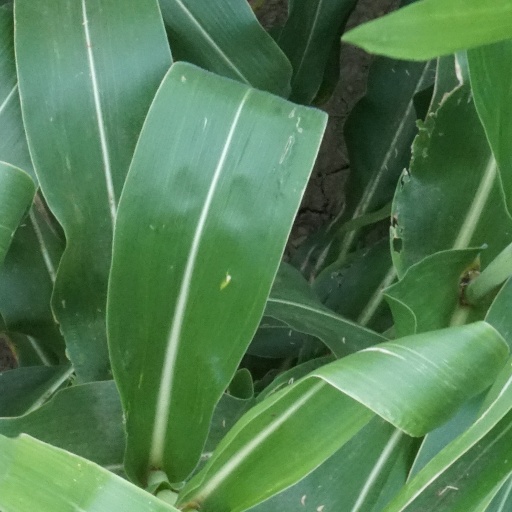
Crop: maize; corn